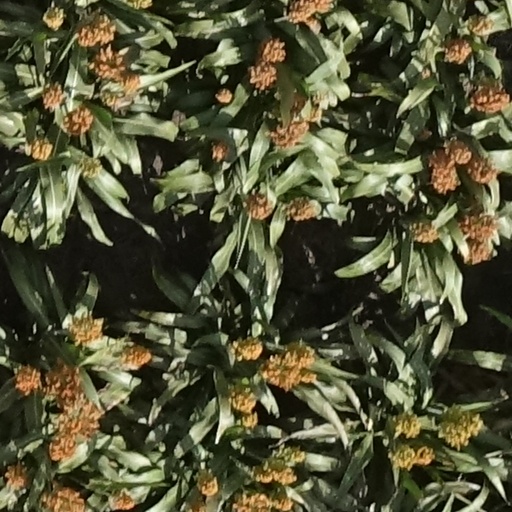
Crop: sorghum